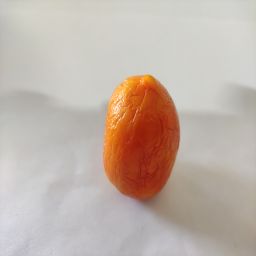
Crop: Tomato
Quality: Old